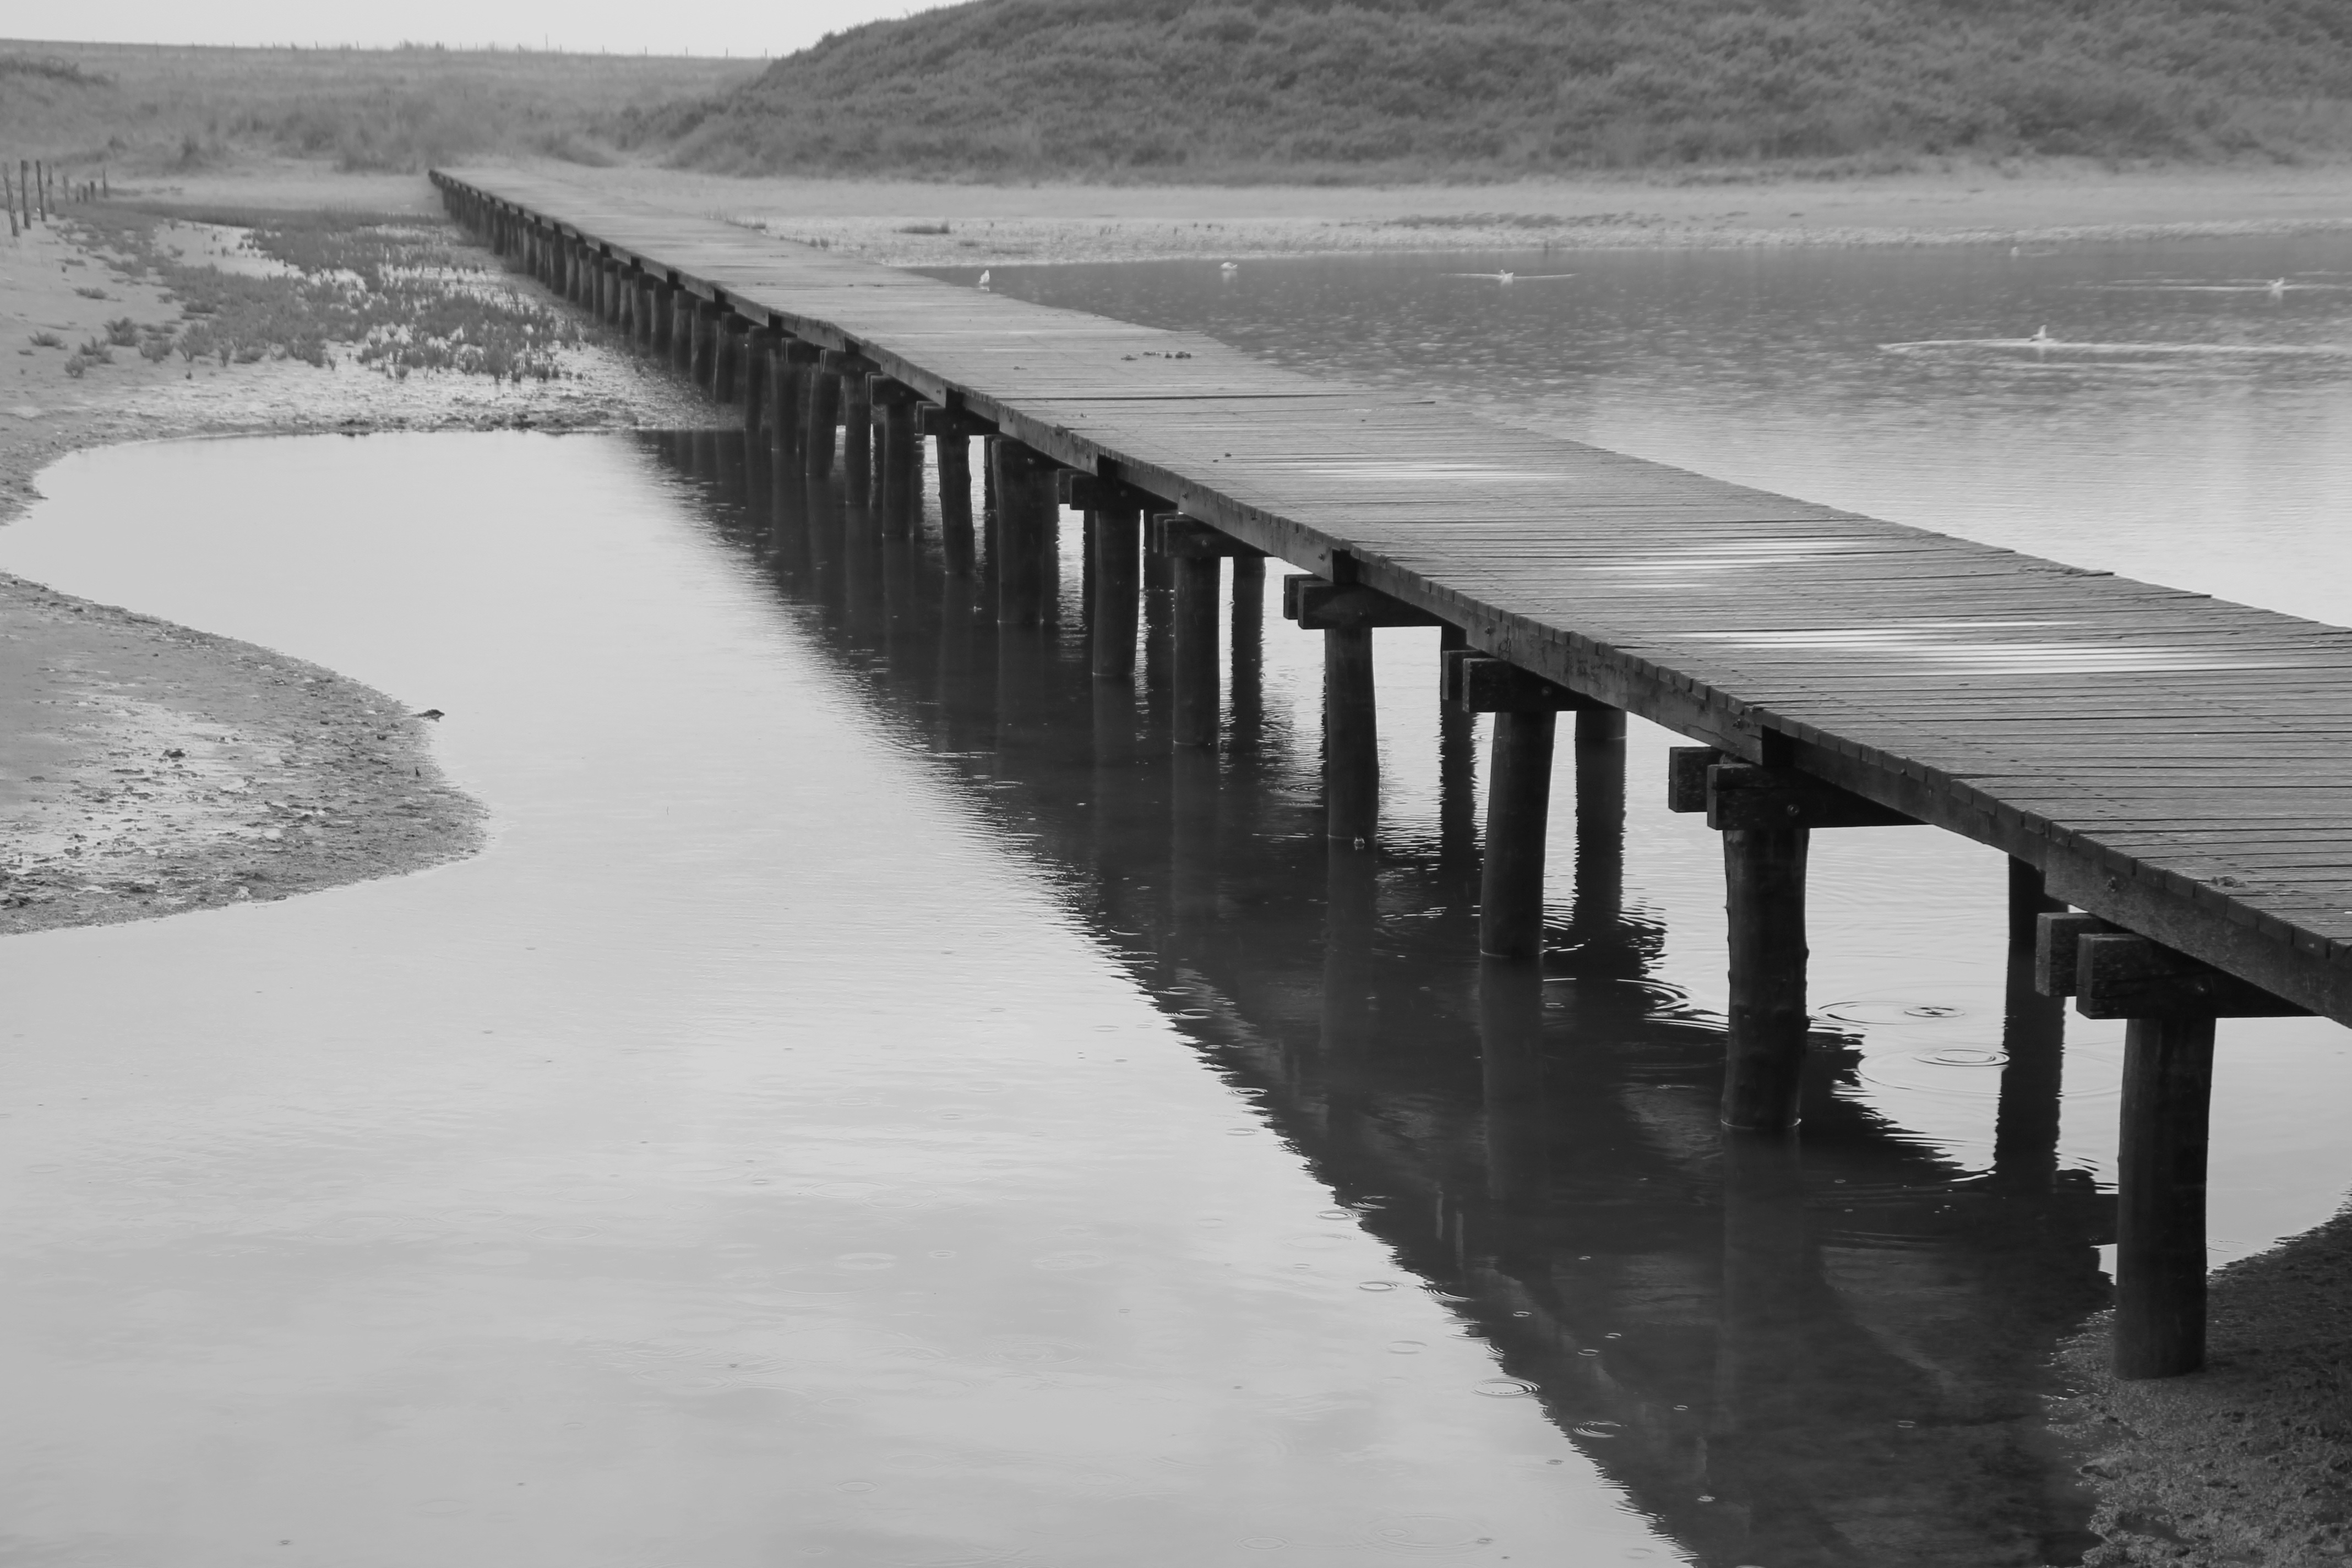
sea, coast, water, snow, winter, black and white, white, bridge, rain, wave, pier, walkway, web, reflection, weather, monochrome, black white, bank, mood, shape, monochrome photography, atmospheric phenomenon